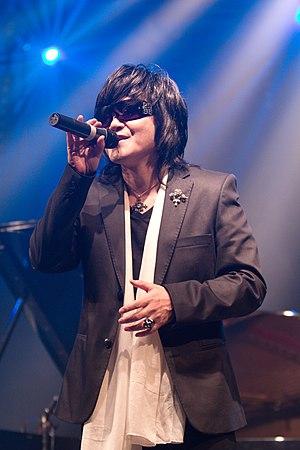
Toshi et Yoshiki, de X Japan, en duo à Japan Expo 2010 (Paris, France).